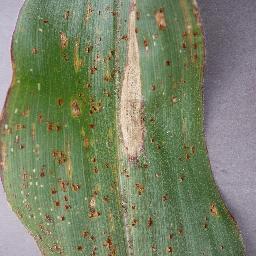
Label: Corn_(Maize)___Northern_Leaf_Blight